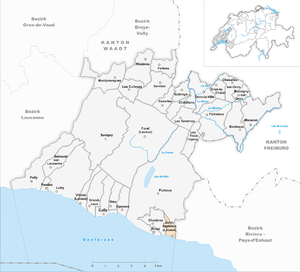
Saint-Saphorin (Lavaux) est une commune suisse du canton de Vaud, située dans le district de Lavaux-Oron.